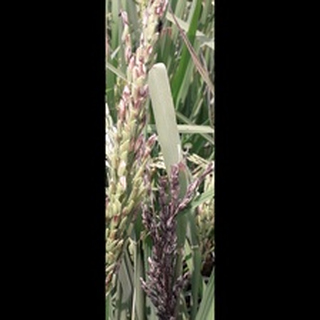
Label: diseased_rice